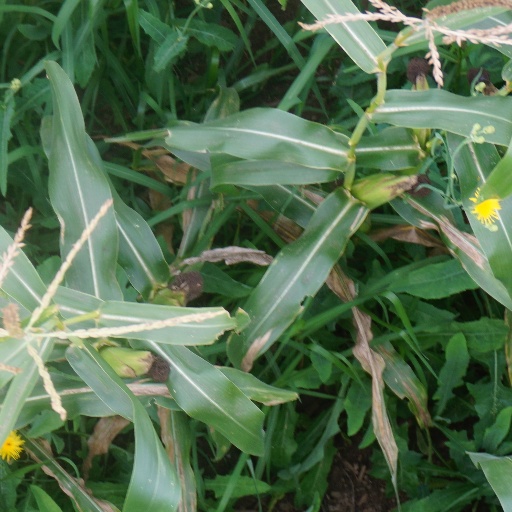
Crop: maize; corn